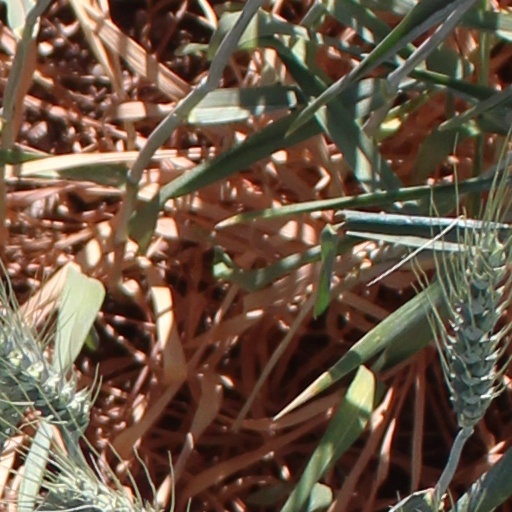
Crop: wheat